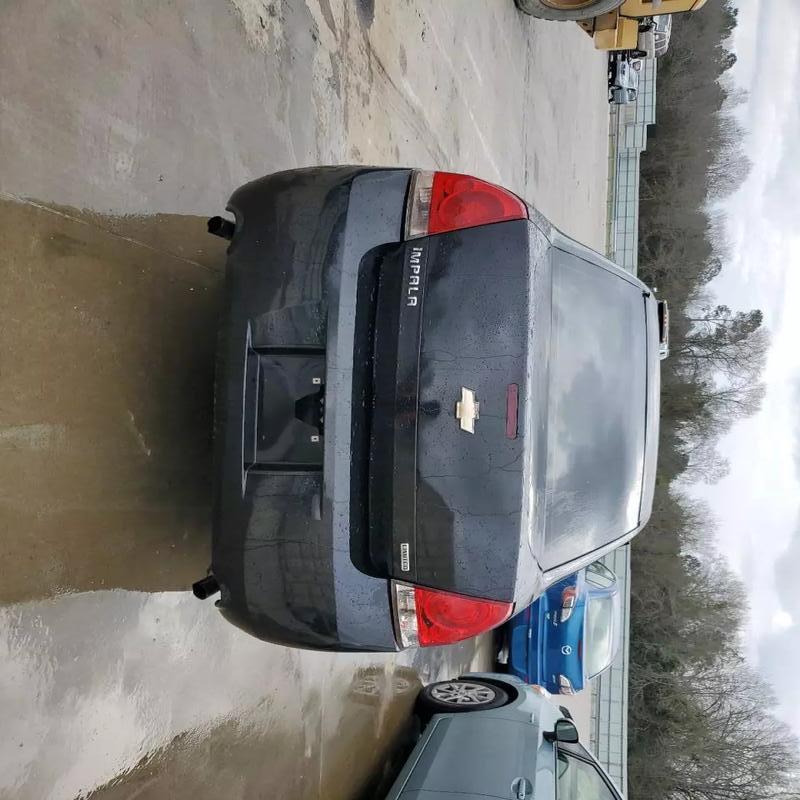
Aucun dommage détecté.
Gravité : aucun